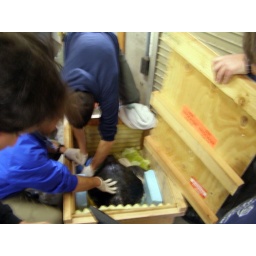
turtle in a box